The Shelter (The Twilight Zone)

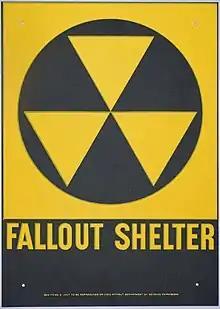
Fallout shelter sign from the United States

The episode aired after a summer in which the fallout shelter had loomed large in national discourse, due to the Berlin Crisis of 1961. Meeting with U.S. President John F. Kennedy in Vienna, Soviet Premier Nikita Khrushchev insisted—not for the first time—that NATO troops withdraw from Berlin, handing over the city to an independent, Soviet-aligned East Germany. Khrushchev explicitly threatened thermonuclear war if the United States refused to relent. Kennedy responded publicly seven weeks later in a televised address on July 25, 1961. During the speech, Kennedy stated his intention to ensure access to shelters in the event of a nuclear attack on the United States. In the aftermath of the speech, numerous companies began producing such shelters, and products were sold with explicit reference to the shelters; for instance, Foam-Ettes toothpaste tablets boasted that they could be used "wherever you are—even in a family fallout shelter." Rod Serling saw an opportunity for urgent social commentary and "rushed into production" an episode that would comment on prevailing anxieties. Two weeks after the episode aired, the crisis escalated and construction of the Berlin Wall began.